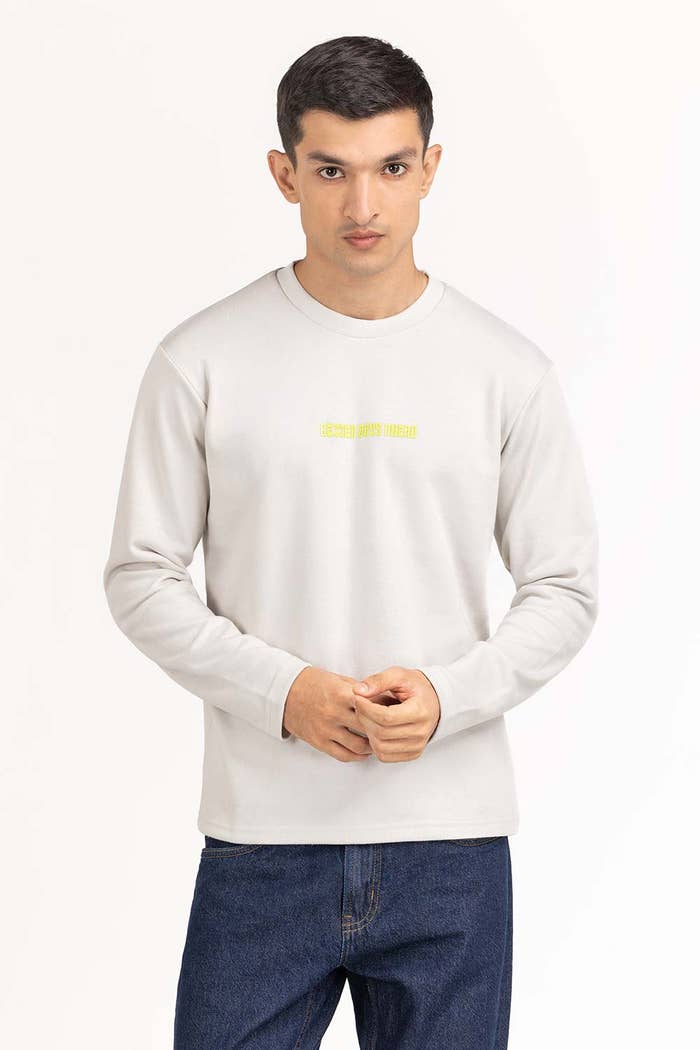
white yellow logo sweatshirt